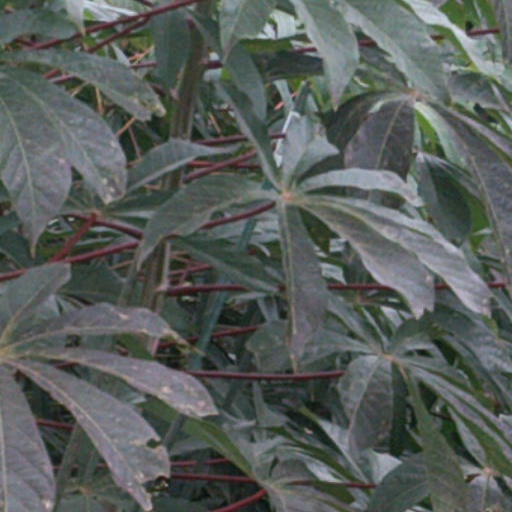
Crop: cassava